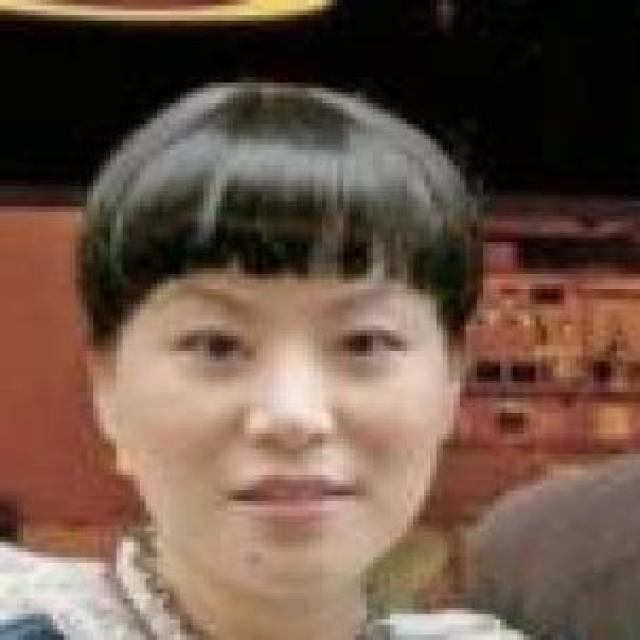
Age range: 45-64